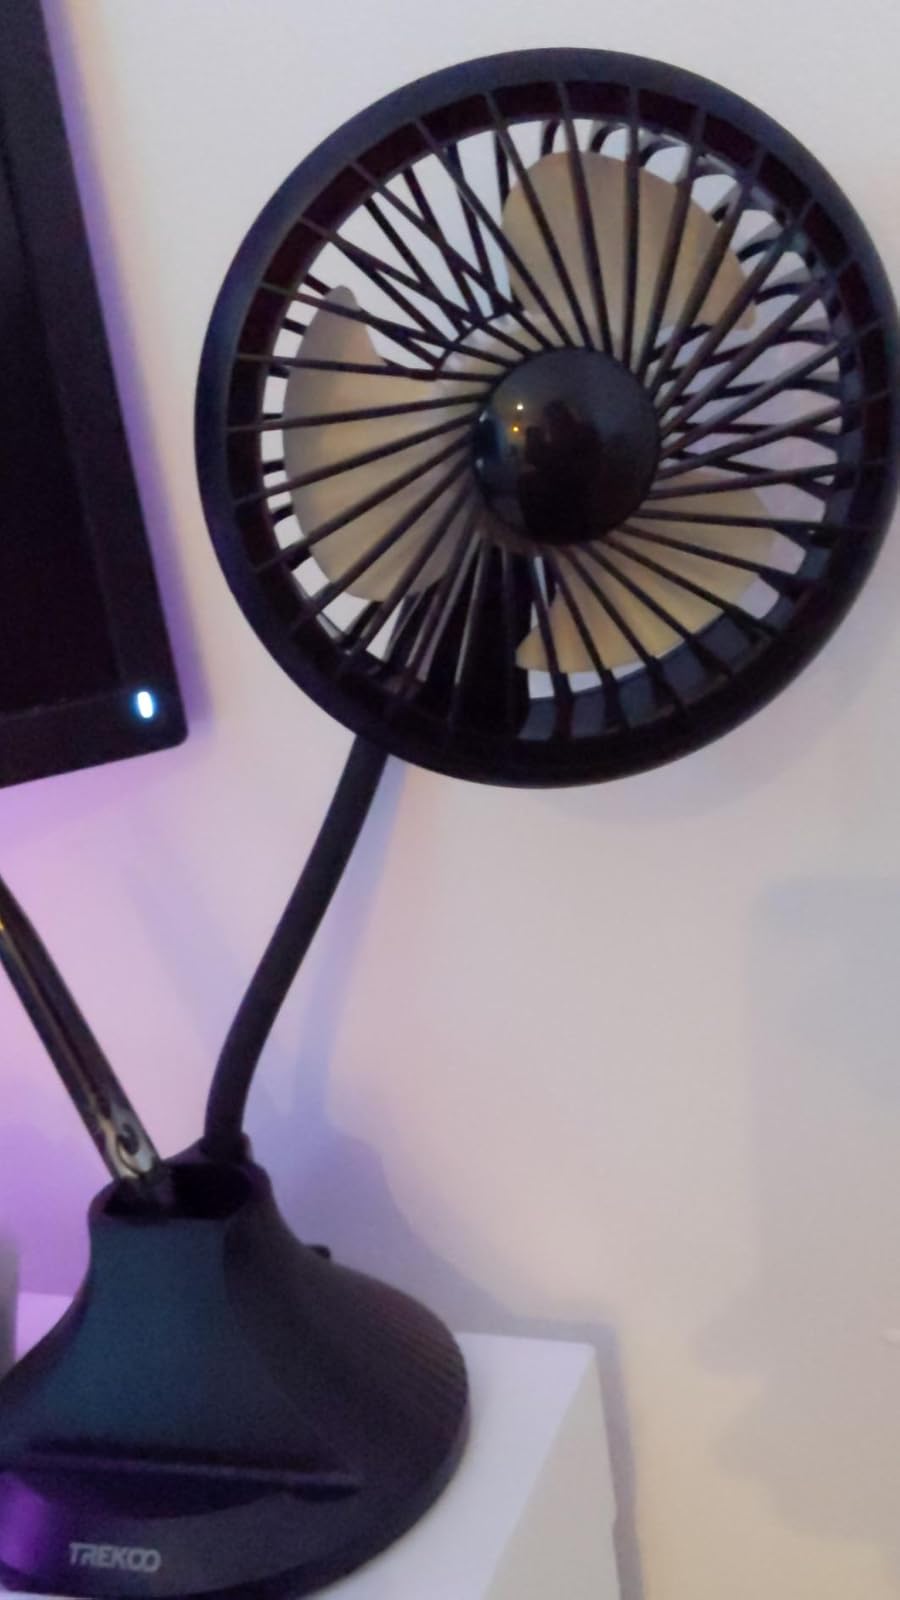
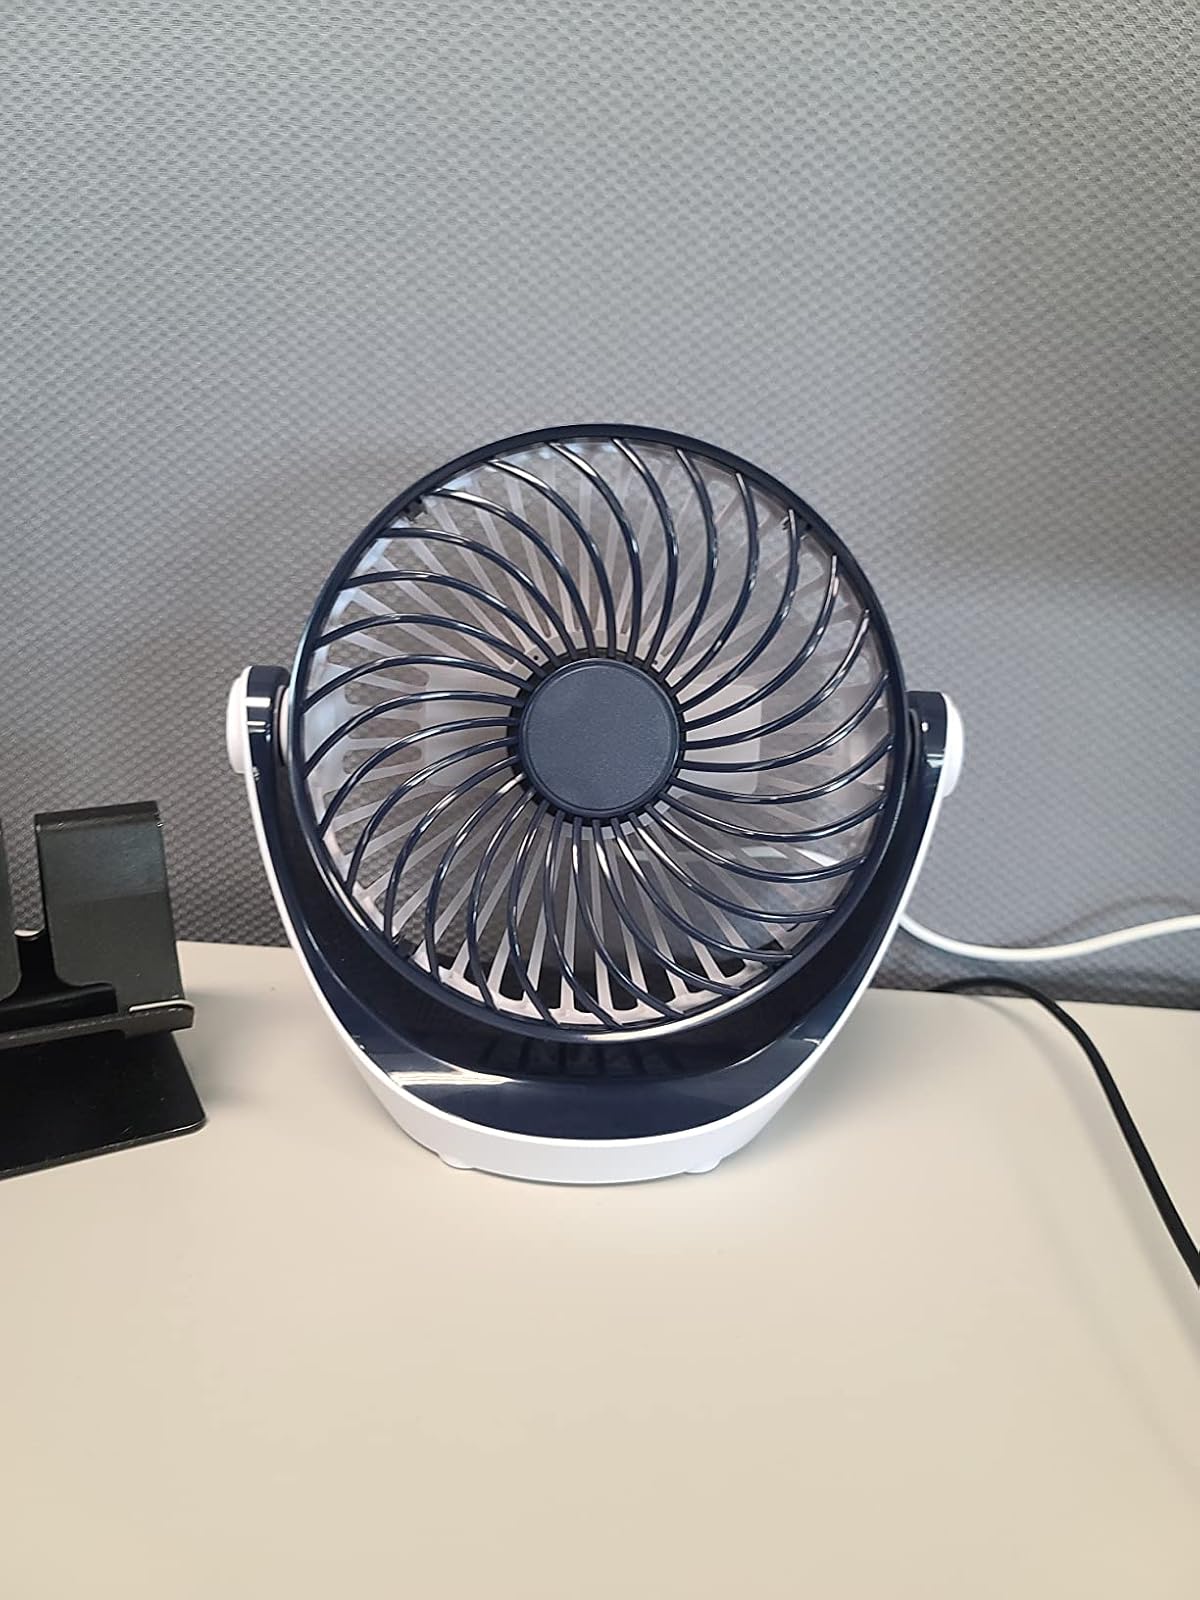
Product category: fan
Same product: no